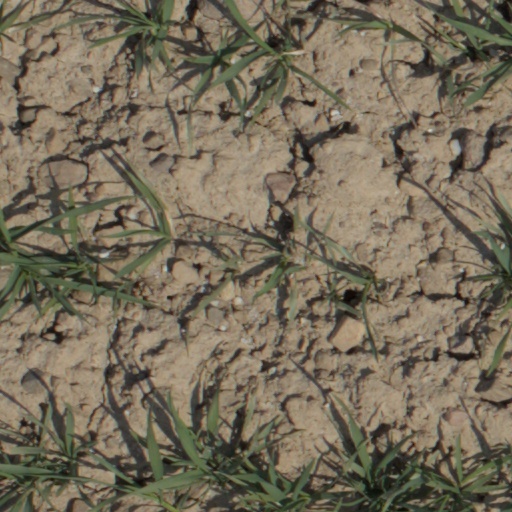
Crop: wheat